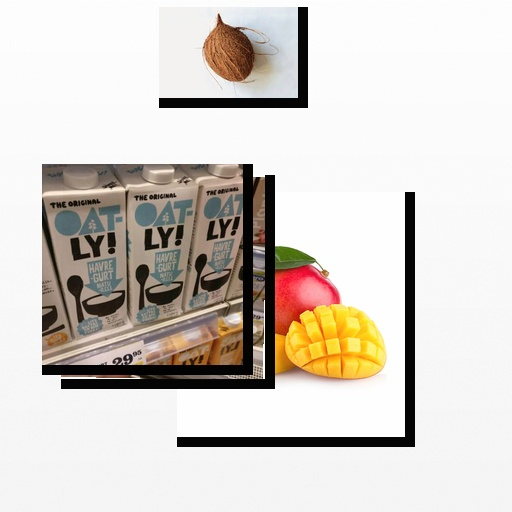
Food items: oatghurt, coconut, vanilla_soy_yogurt, mango